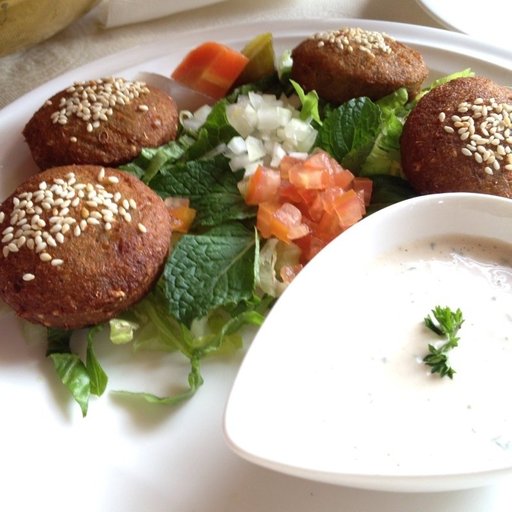
Label: falafel